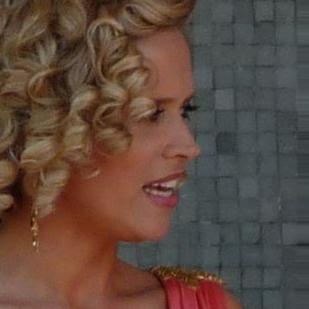
Age: 32